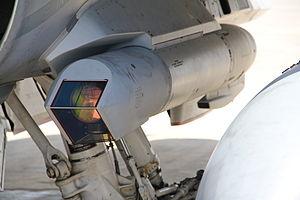
L'AN/AAQ-33 Sniper ATP est une nacelle de désignation laser de l'entreprise américaine Lockheed Martin. Elle est opérationnelle sur de nombreux avions de combat tels que le F-15E Strike Eagle, le B-1 Lancer, le F-16 Fighting Falcon.